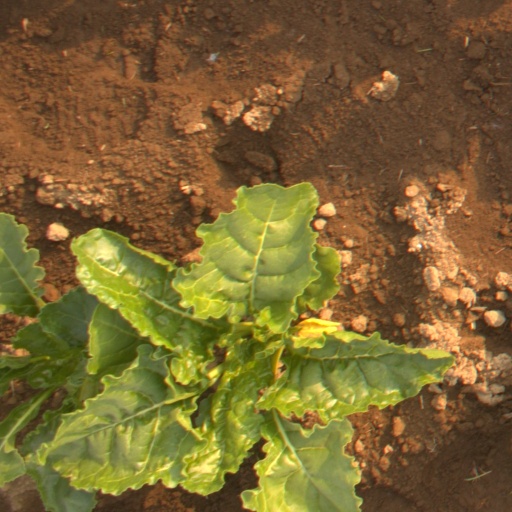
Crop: sugar beet